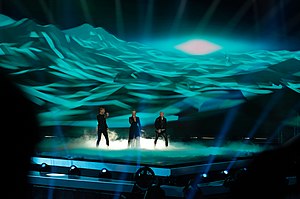
Spirit in the Sky (Keiino-sang)
"""Spirit in the Sky"" er en sang af den norske musikgruppe KEiiNO. Den skal repræsentere Norge i Eurovision Song Contest 2019 i Tel Aviv, Israel. Sangen ville have vundet hvis det stod til seerne men på grund af at sangen havnede på en 18. plads hos juryerne så fik den en 6. plads i finalen."